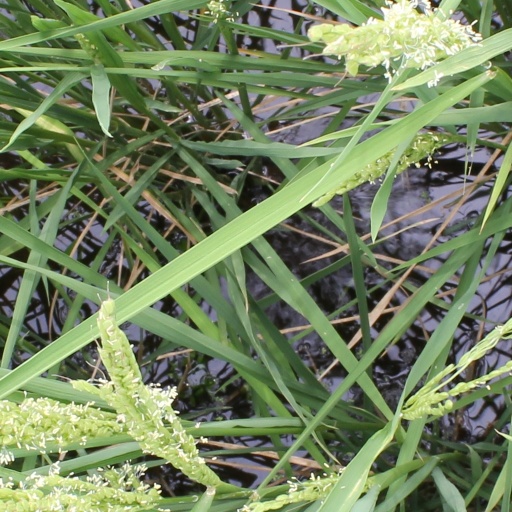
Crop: rice